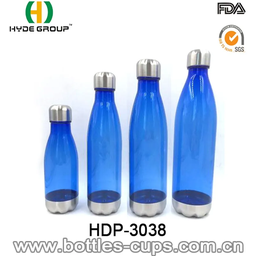
Label: bottles